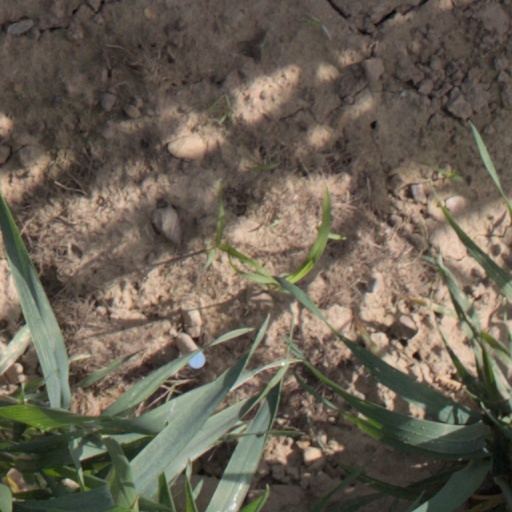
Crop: wheat